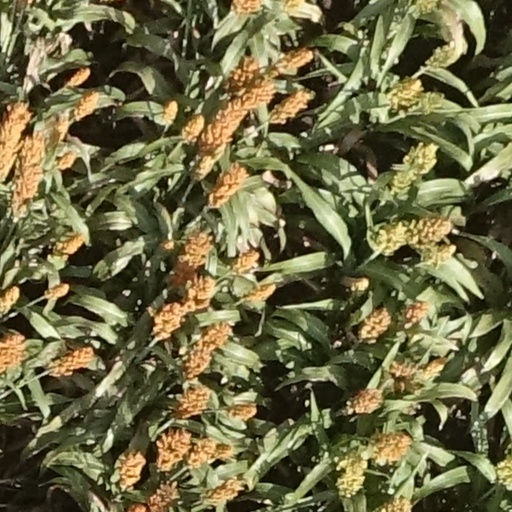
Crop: sorghum